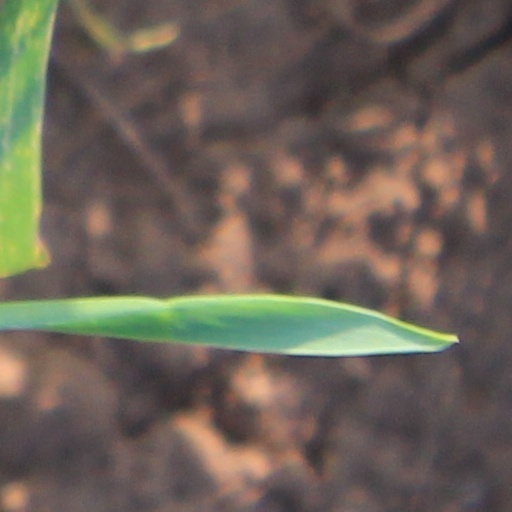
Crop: wheat